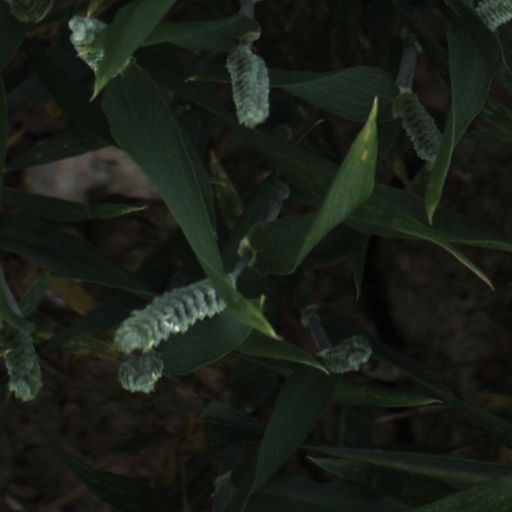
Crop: wheat